Pazhani (1965 film)

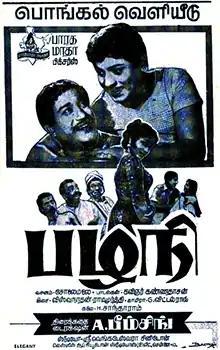
Theatrical release poster

Pazhani is a 1965 Indian Tamil-language drama film directed by A. Bhimsingh. The film stars Sivaji Ganesan, S. S. Rajendran, R. Muthuraman and Devika. It was released on 14 January 1965. The film was a critical success and won the National Film Award for Best Feature Film in Tamil under the Certificate of Merit category. It is a remake of the 1962 Kannada film "Bhoodana".